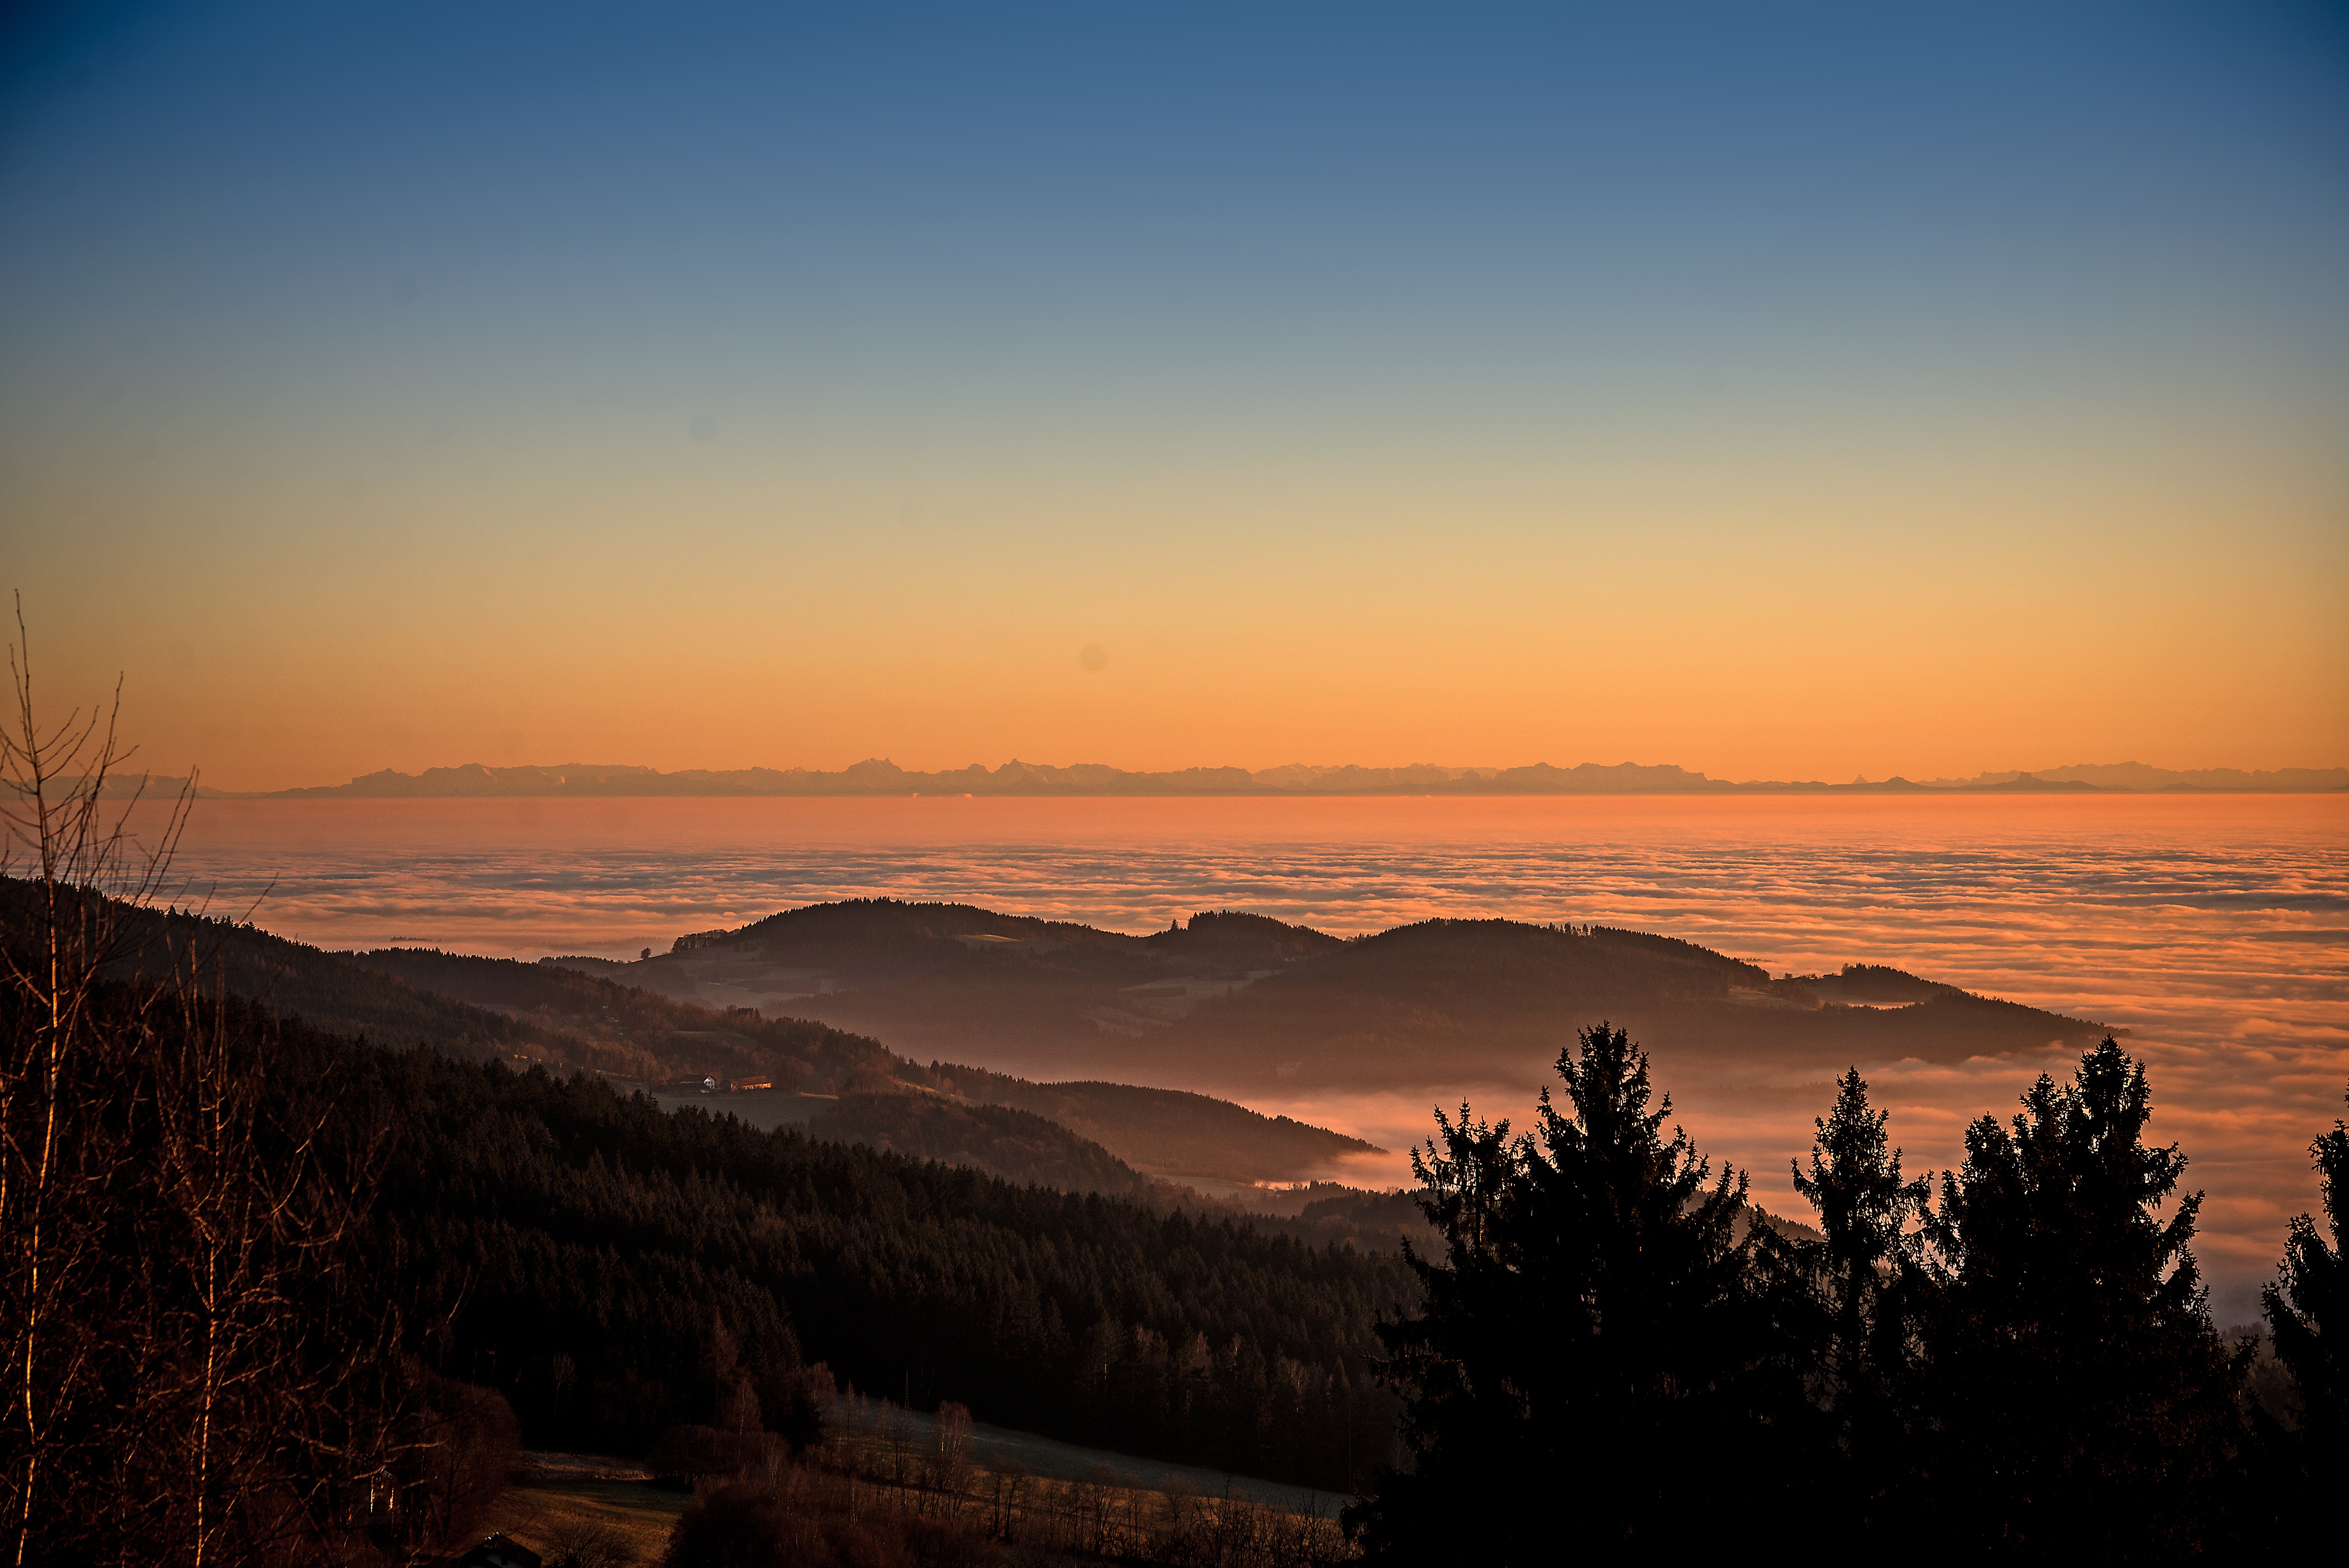
nature, horizon, mountain, cloud, sun, fog, sunrise, sunset, sunlight, morning, hill, dawn, dusk, evening, mountains, afterglow, atmospheric phenomenon, mountainous landforms, red sky at morning